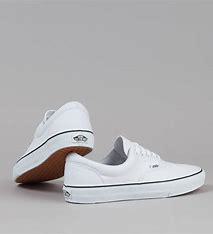
Brand: Vans
Model: Era